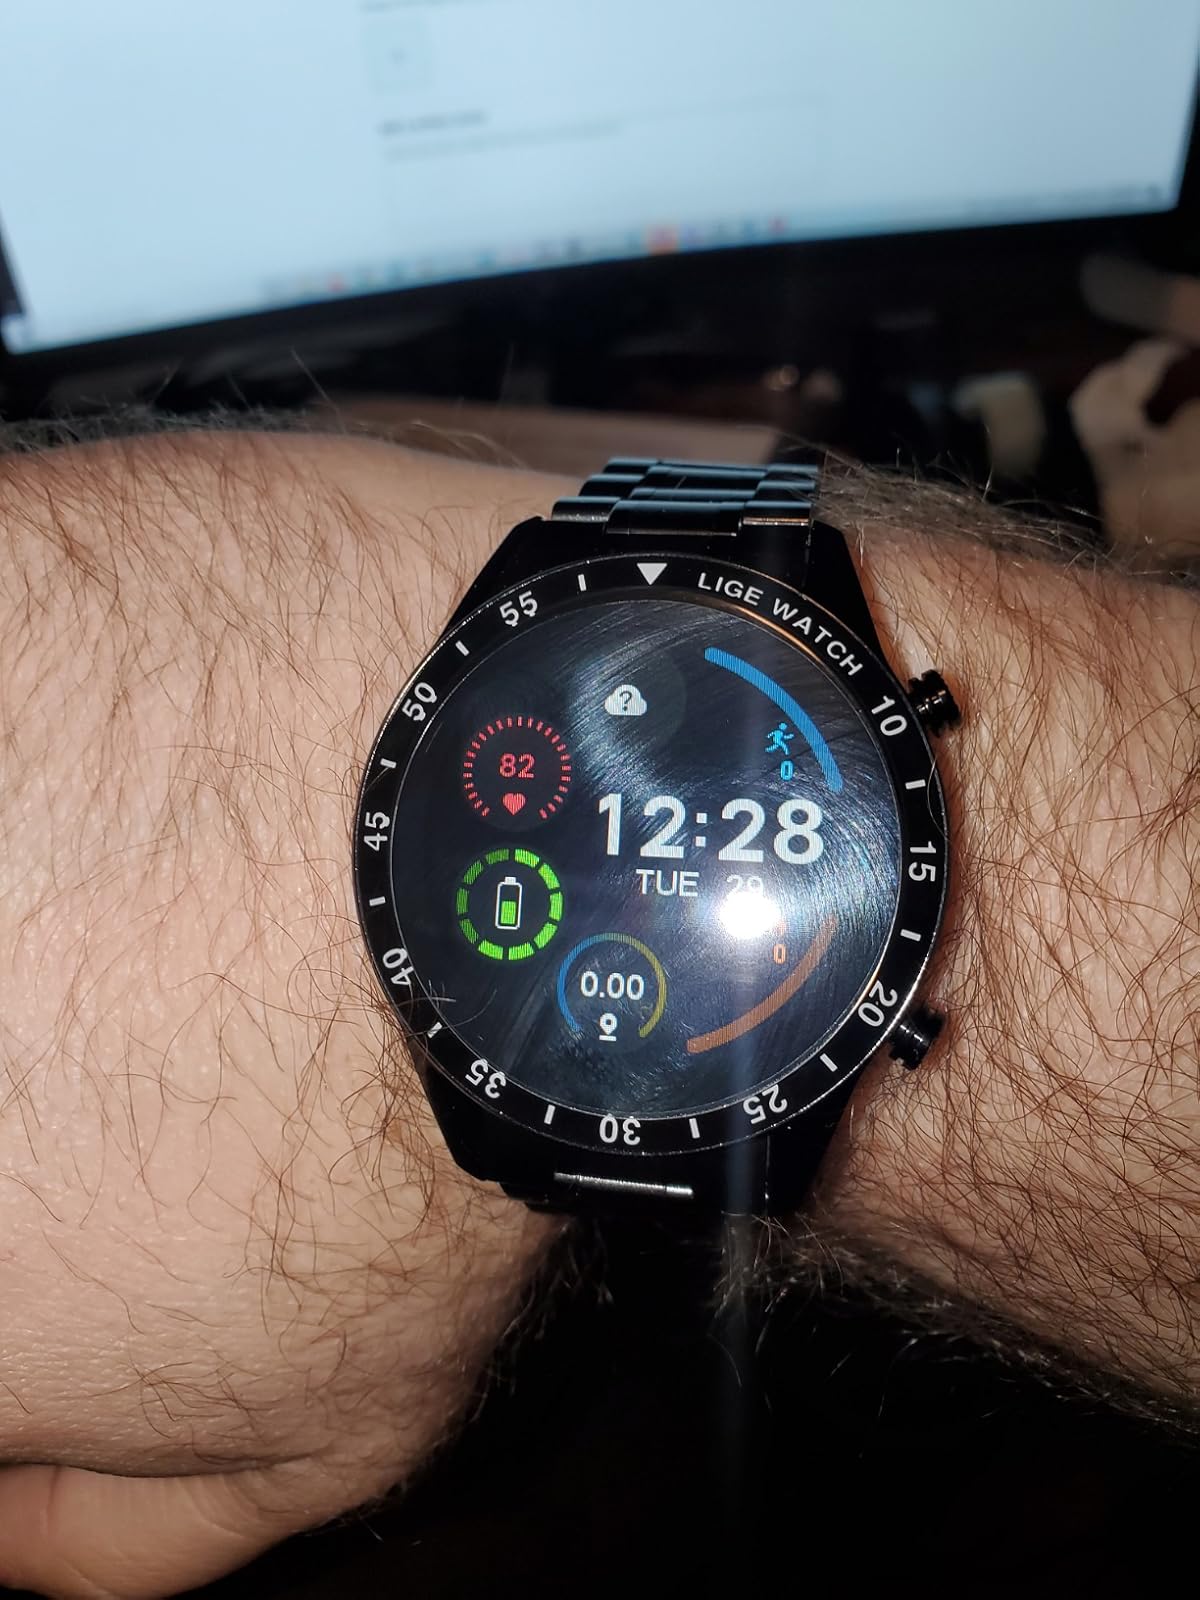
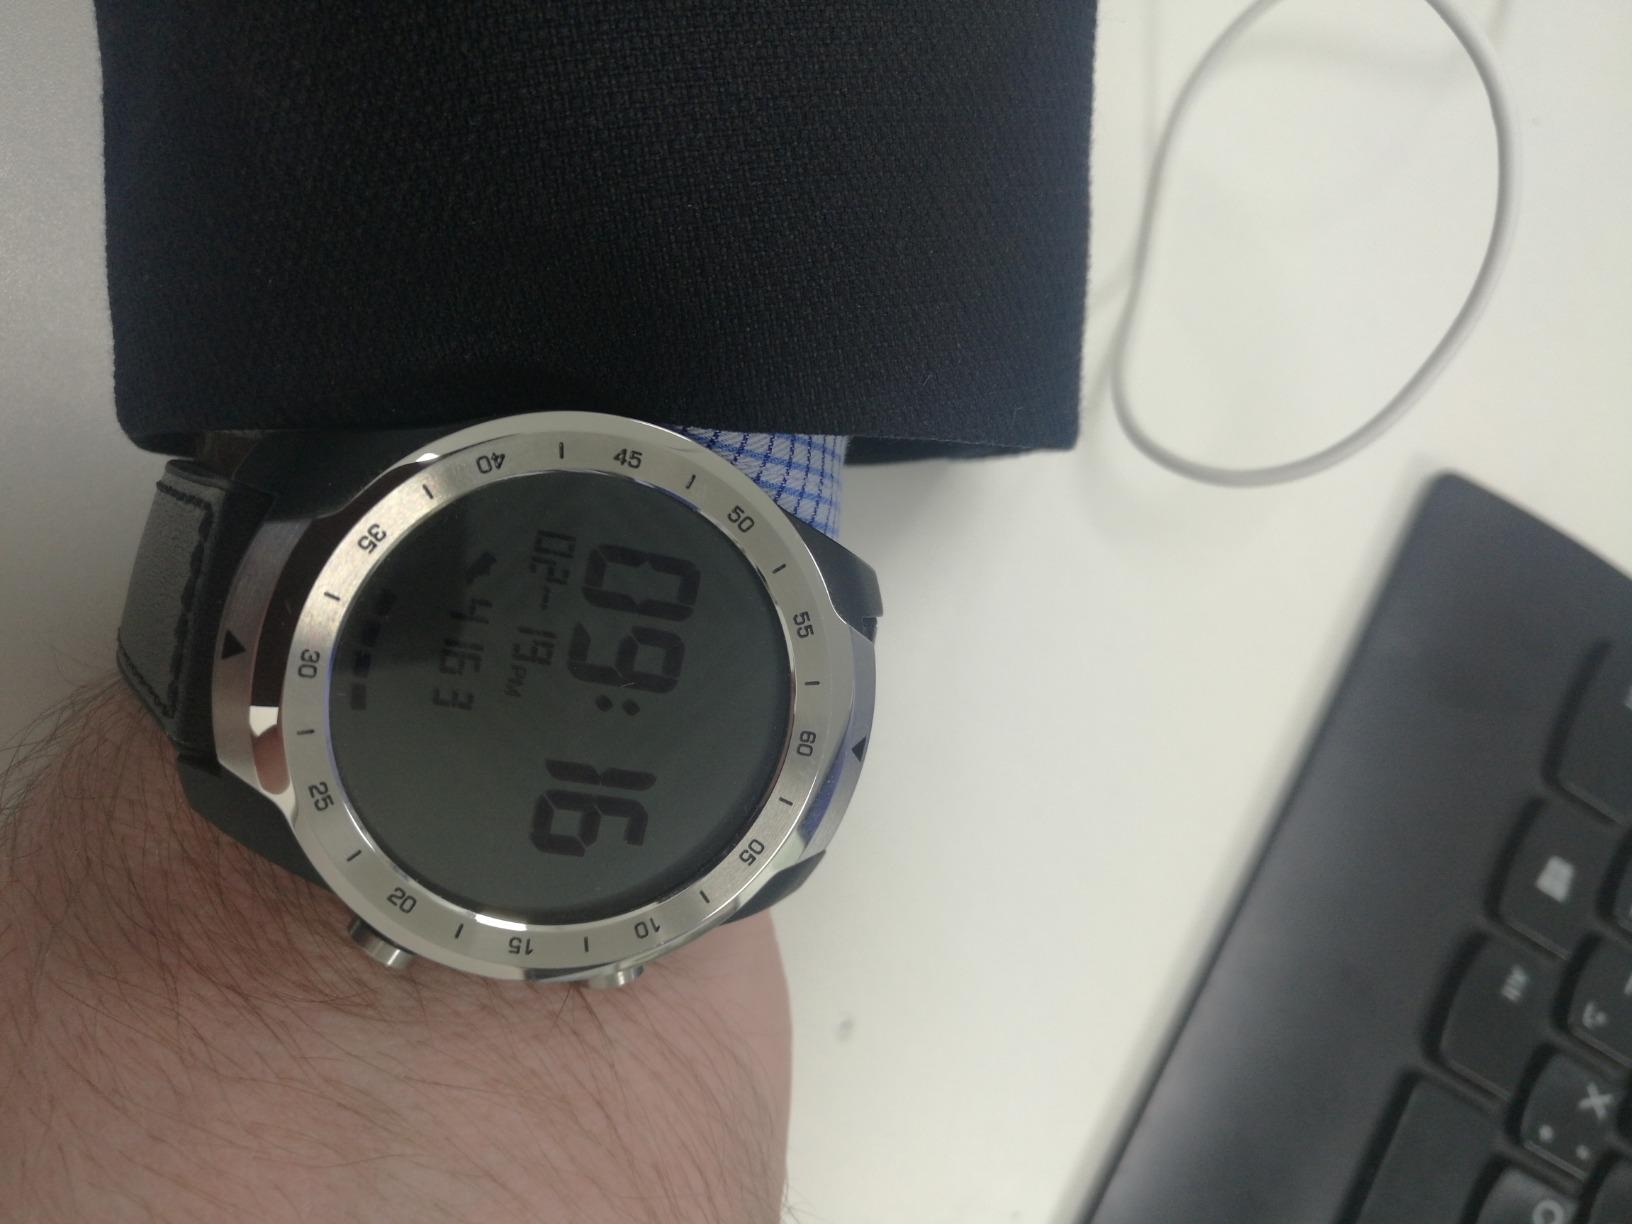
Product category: smartwatch
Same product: no